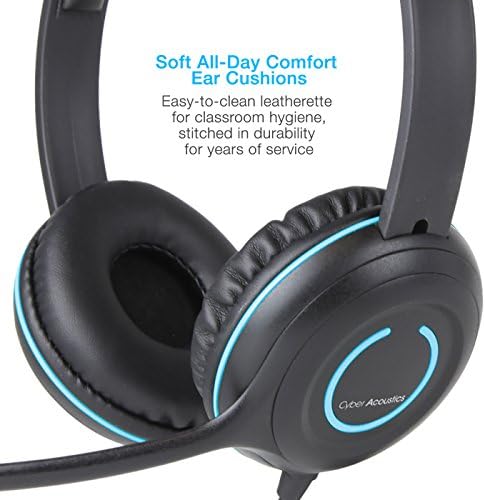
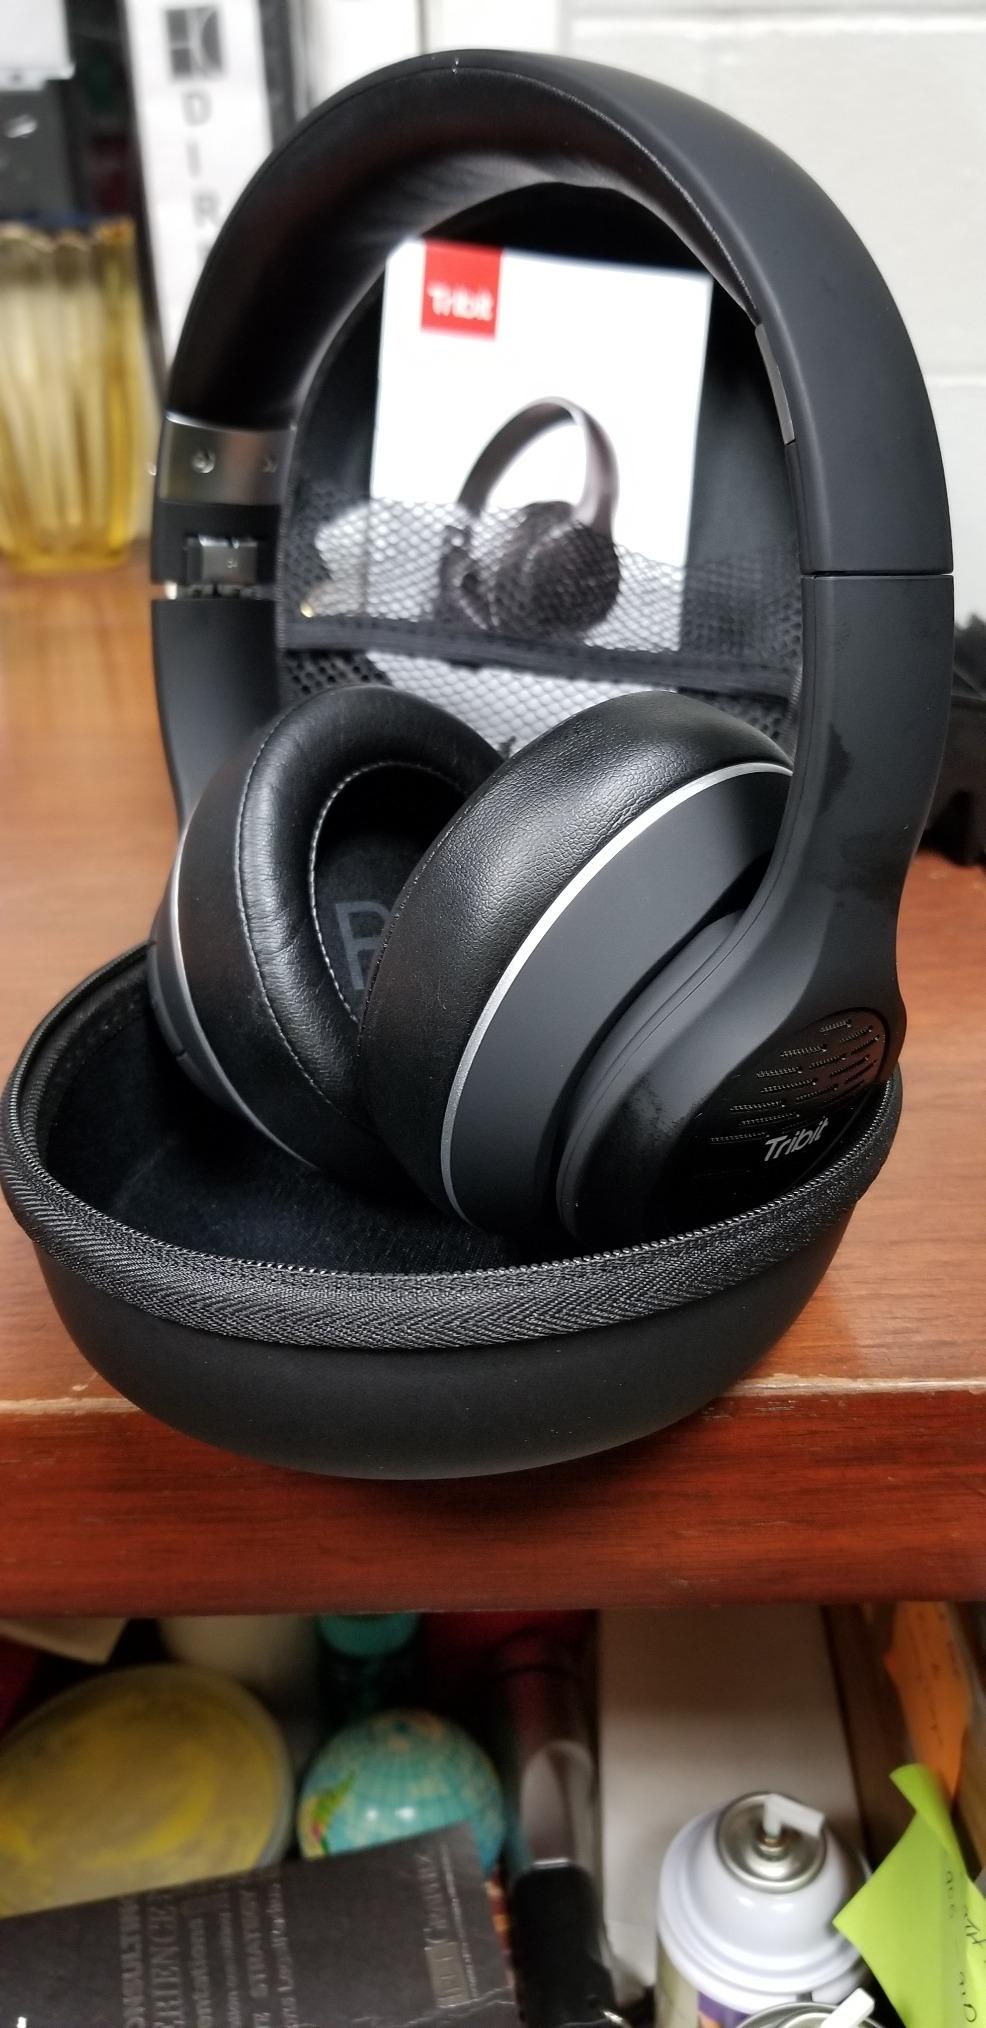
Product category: headphones
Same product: no